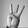
ASL letter: W